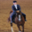
Label: horse